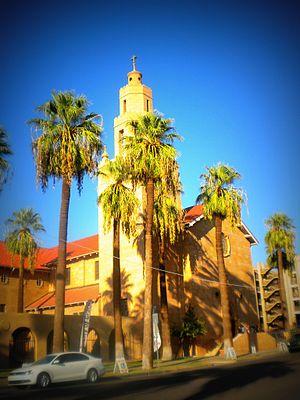
Le presbytérianisme est une forme du protestantisme calviniste qui s'est développée en Écosse, puis notamment en Irlande du Nord et aux États-Unis. Les bases théologiques et ecclésiales en sont communes avec les églises réformées, mais l'usage a consacré le terme presbytérien pour désigner les églises, essentiellement anglophones, qui se situent dans une tradition héritée de l’Église d'Écosse. Les calvinistes anglais, qui sont généralement appelés puritains, sont pour la plupart restés dans le sein de l’Église d'Angleterre, qui conserve une confession de foi calviniste, la Confession de foi de Westminster, exceptés ceux qui ont voulu rendre l’Église totalement indépendante de l’État, qui sont devenus les congrégationalistes. Les efforts missionnaires très importants des presbytériens ont conduit à la création de nombreuses Églises presbytériennes dans le monde.